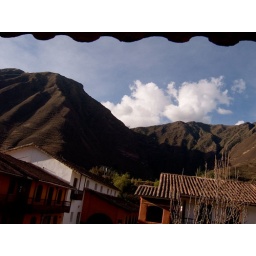
A spectacular view from the bathroom window of our hotel room in Yucai, in the Sacred Valley.